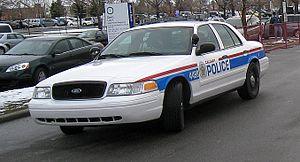
Le Calgary Police Service, créé en 1885, est le corps de police municipale de la ville de Calgary, Alberta, Canada.